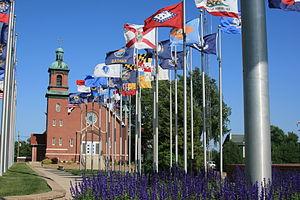
Brooklyn est une ville du comté de Poweshiek, en Iowa, aux États-Unis. Elle est incorporée le 3 mai 1869.